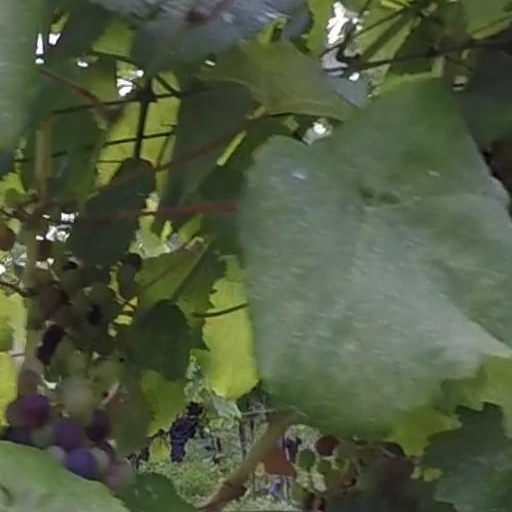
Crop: grape